Mountain View High School (Washington)

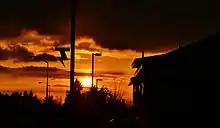
Mountain View Thunder

Mountain View was the second high school built in the Evergreen Public Schools, after Evergreen High School. The four high schools share one football stadium, McKenzie Stadium, which is located adjacent to Evergreen High School.